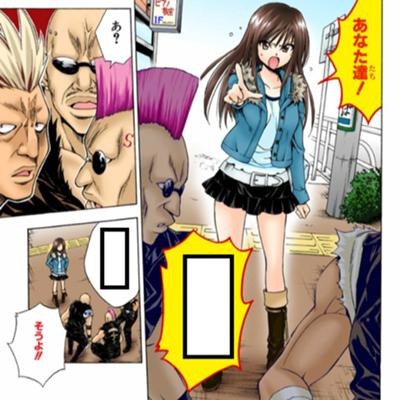
回答: あ行を言ってみなさい!/あいうえお